German football league system

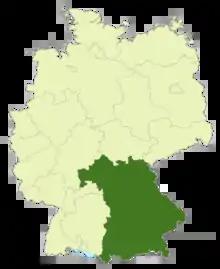
Bavarian Football Association

The Bavarian Football Association league system is the state association league system in the state of Bavaria and starts at level four of the league system with the Regionalliga Bayern on top. The champions enter a promotion playoff along with the Regionalliga Nord champions, the Regionalliga Nordost champions, the Regionalliga Südwest champions and runner-up and the Regionalliga West champions for three promotions to the 3. Liga. The current (2016–17 season) champions are SpVgg Unterhaching.